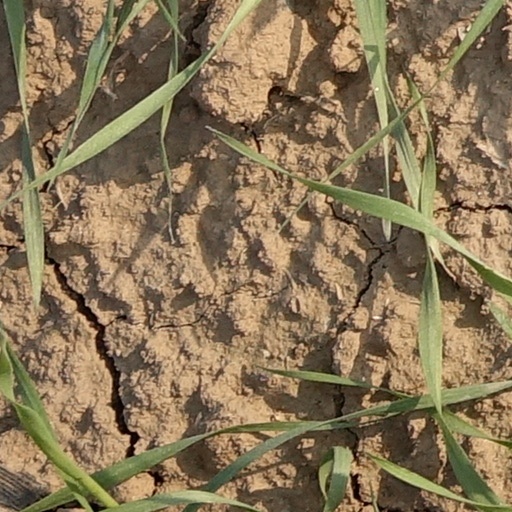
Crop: wheat